Lucy Jones

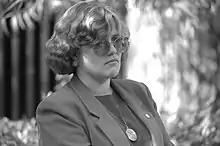
Dr Lucy Jones in 1994

Lucile M. Jones (born 1955) is an American seismologist and public voice for earthquake science and earthquake safety in California. One of the foremost and trusted public authorities on earthquakes, Jones is viewed by many in Southern California as "the Beyoncé of earthquakes" who is frequently called upon to provide information on recent earthquakes.